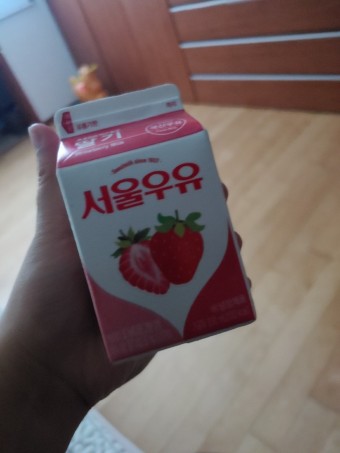
Label: paper